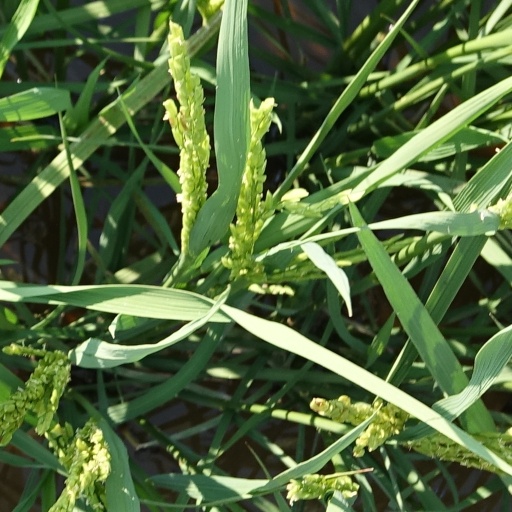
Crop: rice